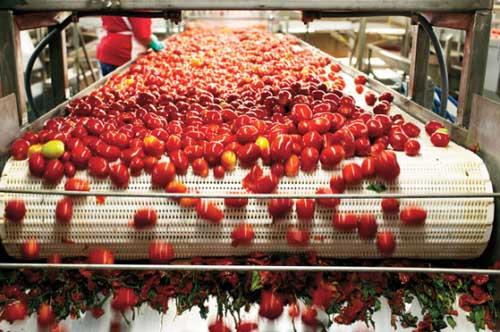
Mfumo wa kiwanda unaotumika kuchambua nyanya, nyingi zake zimeiva na rangi nyekundu zimemiminika juu ya mkanda unaozunguka huku baadhi zikianguka chini vikiwa zimeambatana na maji ama uchafu mwingine, yanaonekana kama sehemu ya mchakato wa kusafisha na kupanga nyanya kabla ya kusindika na kusafirishwa.